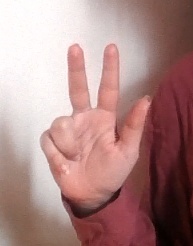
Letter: al